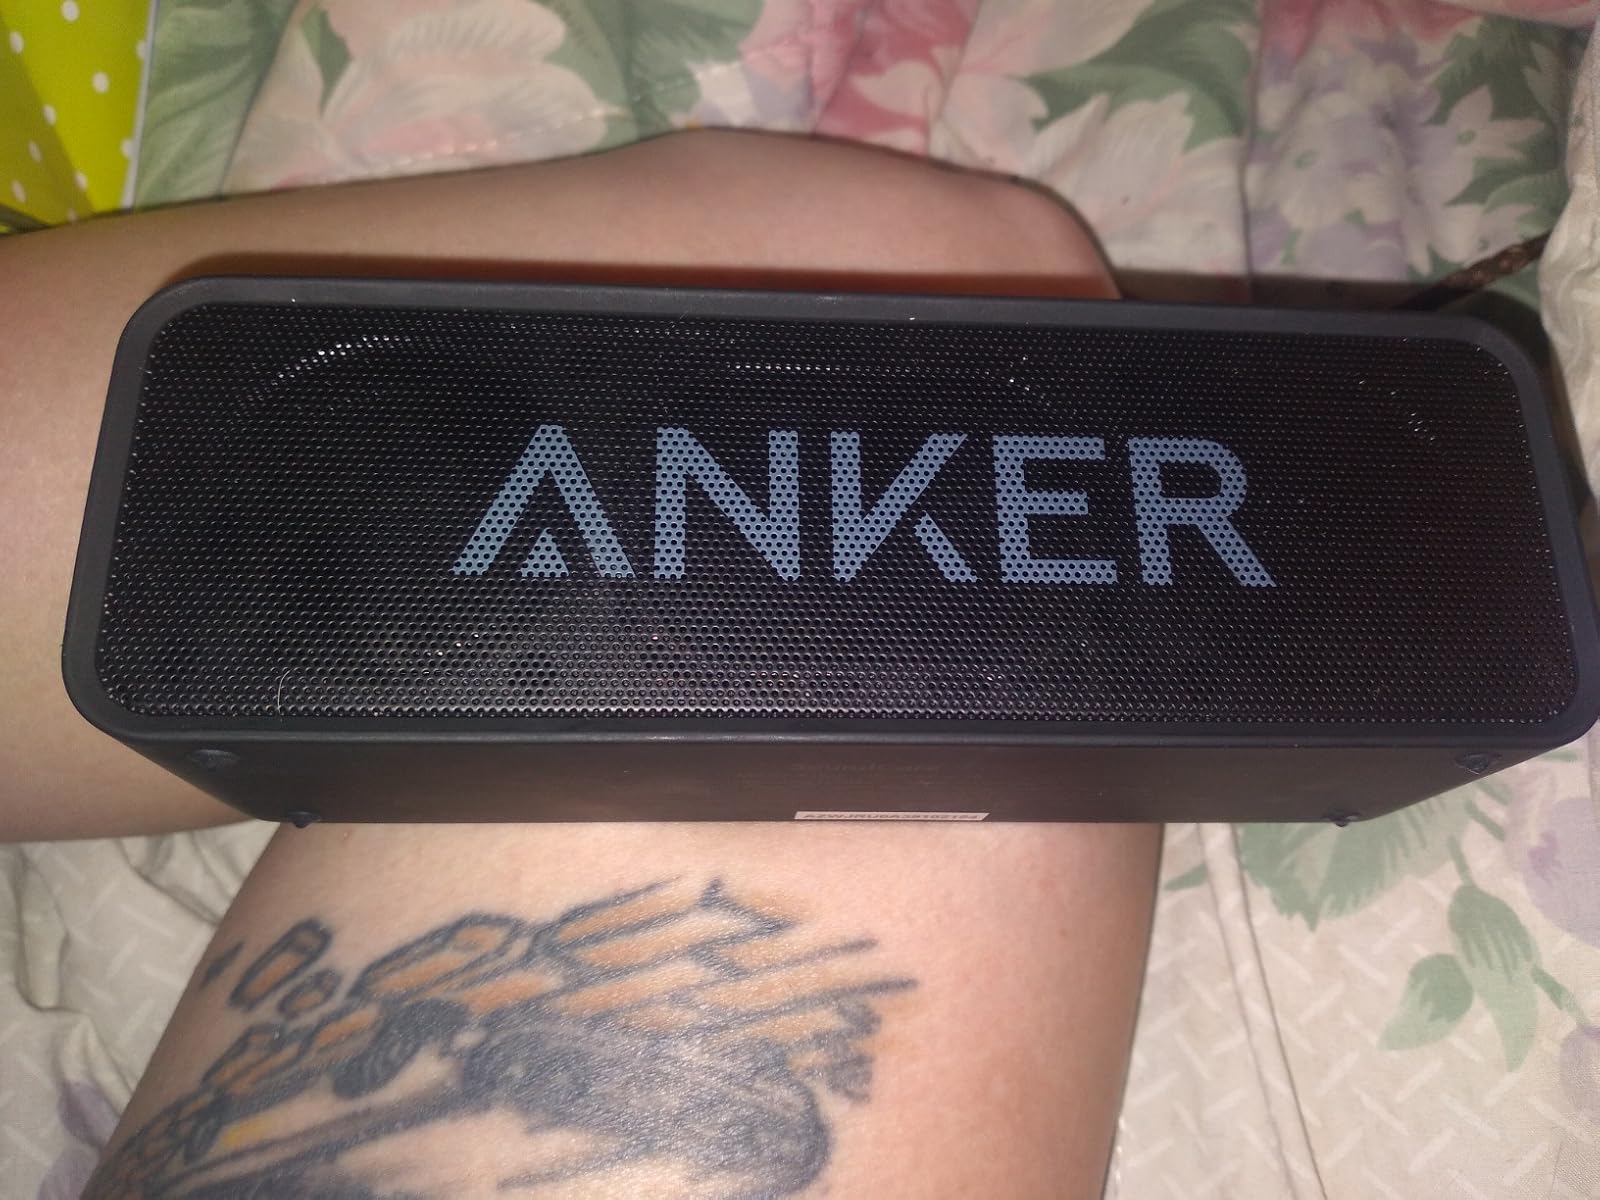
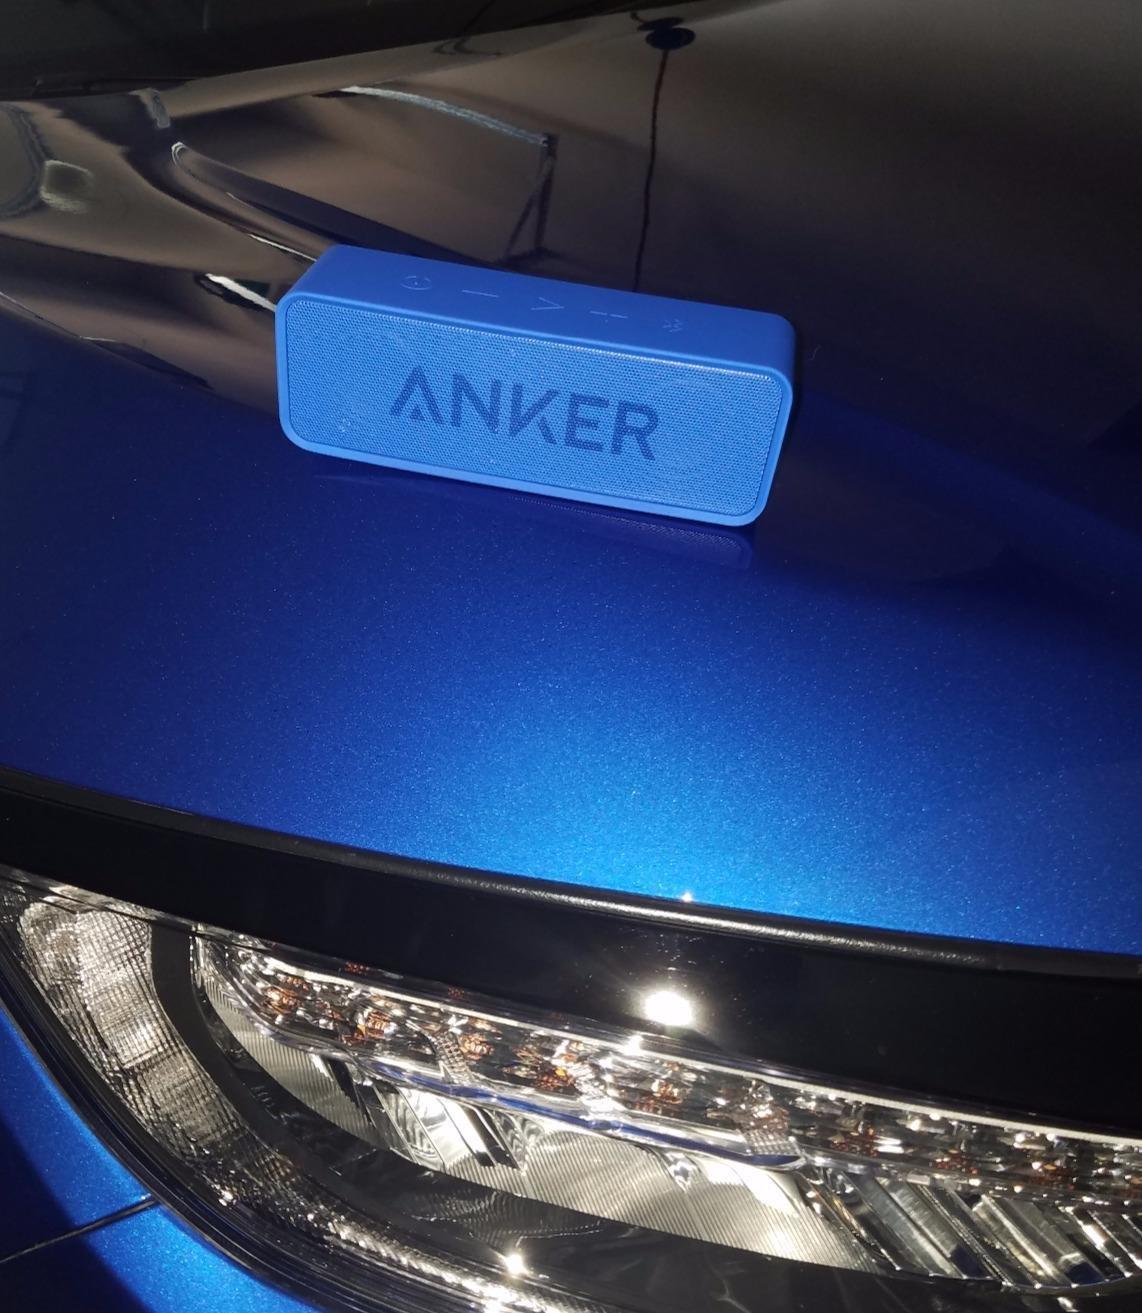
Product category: speaker
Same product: no